Such Brave Girls

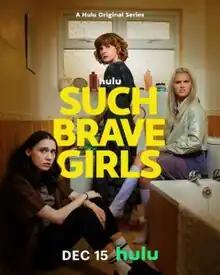
US promotional poster

Such Brave Girls is a British sitcom about a dysfunctional single-parent family created by Kat Sadler for BBC Three. It stars Sadler, with Louise Brealey and Lizzie Davidson. It is directed by Simon Bird and produced by A24 with Various Artists Ltd. The first series was released on 22 November 2023. The second series ran from 3 July 2025 with all episodes released on BBC iPlayer.